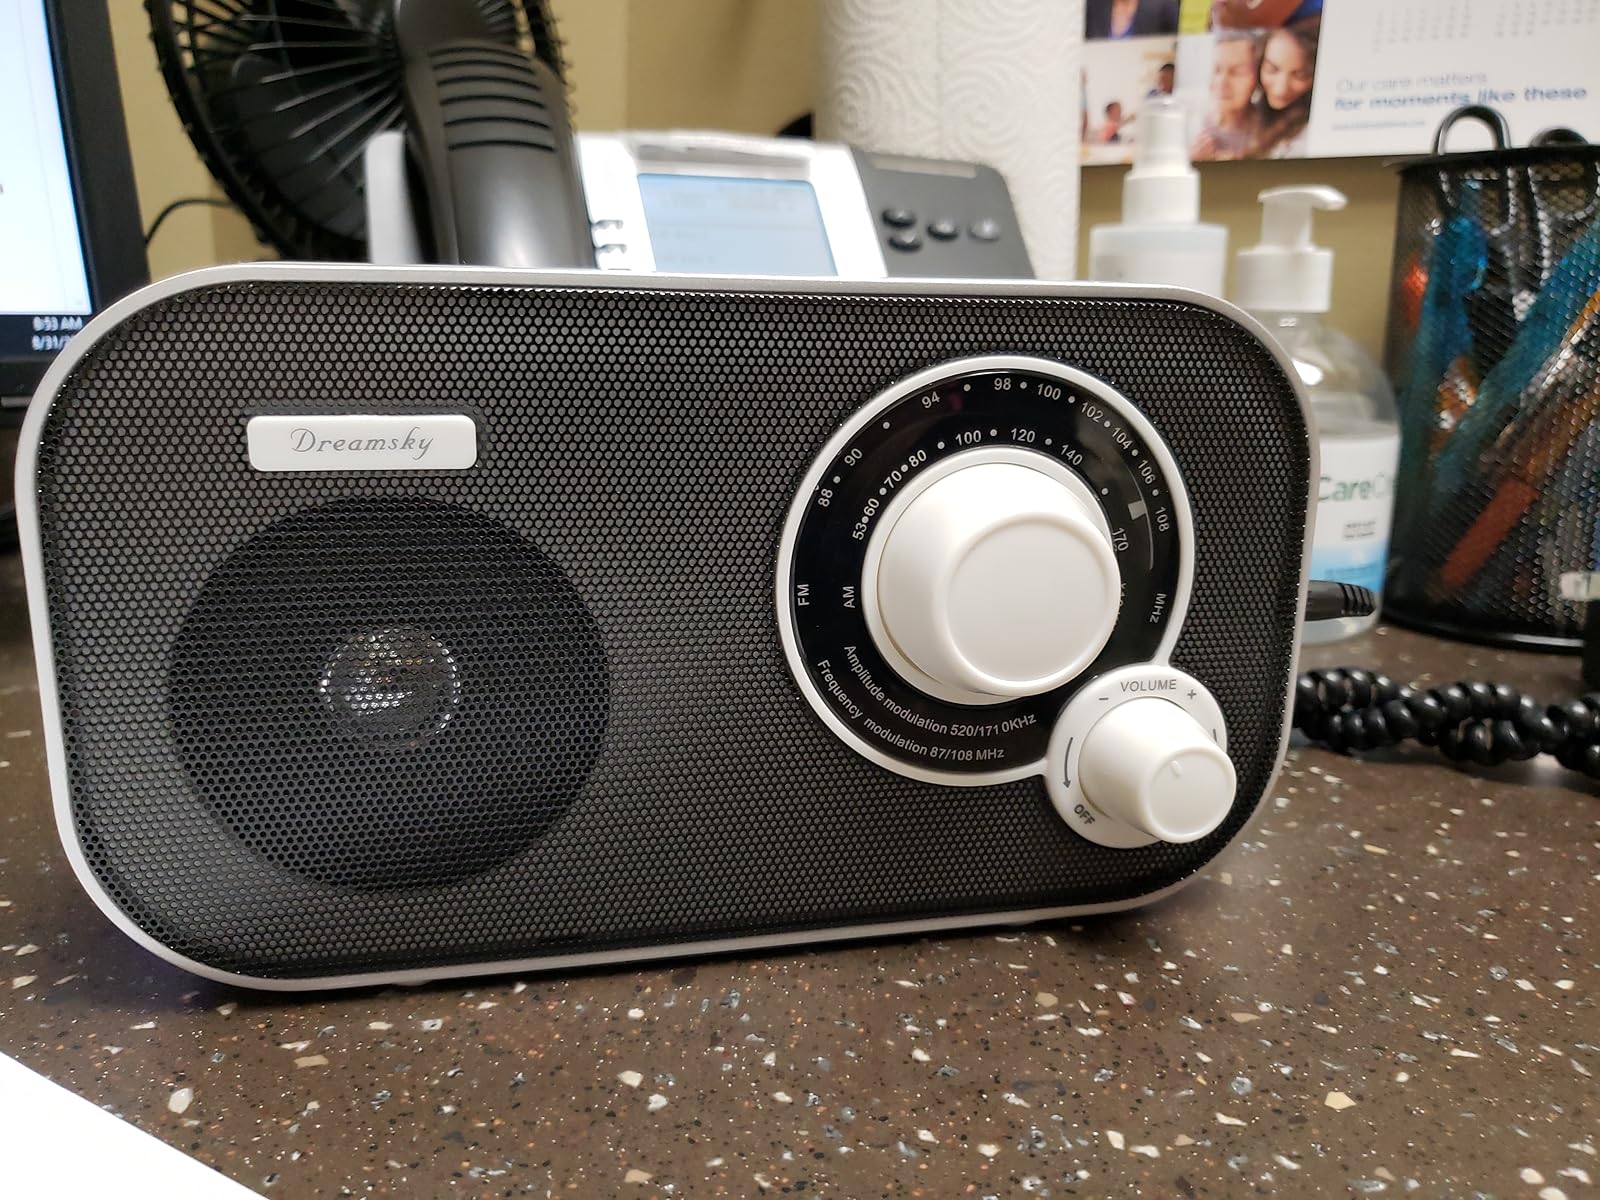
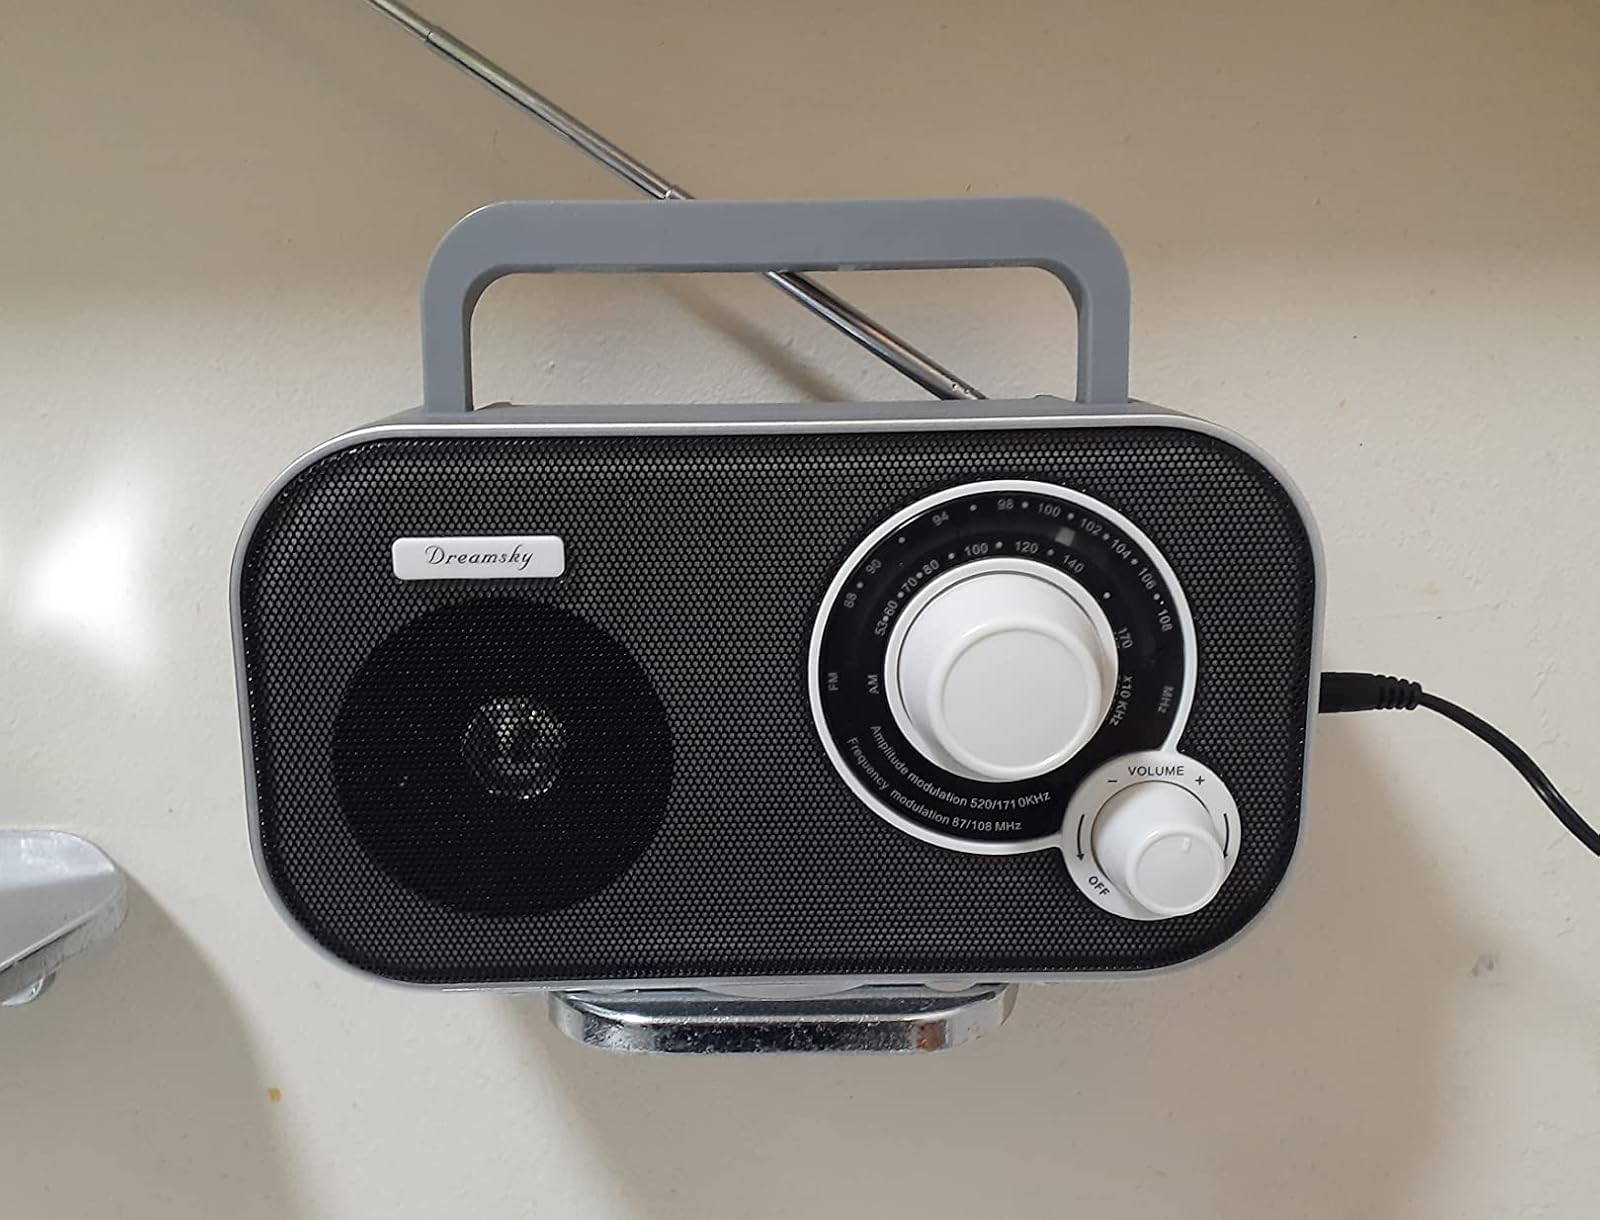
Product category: radio
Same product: yes